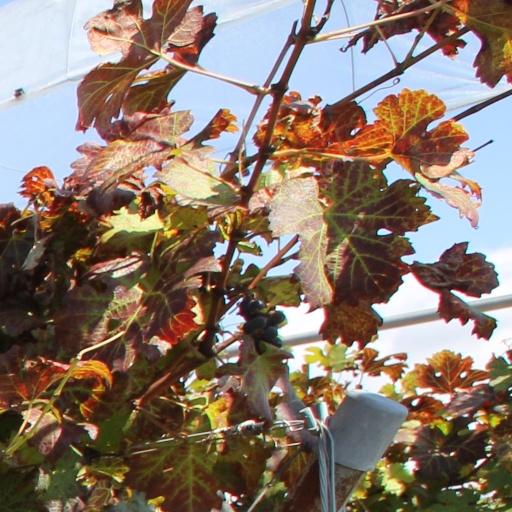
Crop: grape